Maine-et-Loire's 7th constituency

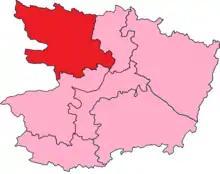
Maine-et-Loire's 7th Constituency shown within Maine-et-Loire

The 7th constituency of Maine-et-Loire (French: "Septième circonscription de Maine-et-Loire") is a French legislative constituency in the Maine-et-Loire "département". Like the other 576 French constituencies, it elects one MP using a two round electoral system.